Sung Wong Toi

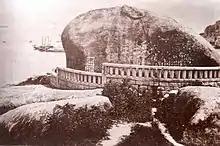
Sung Wong Toi before the Second Sino-Japanese War

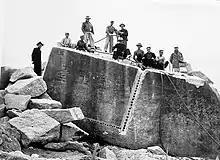
Stone carving before its separation from the original rockface (c.1950)

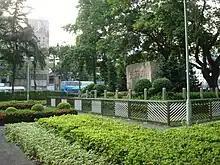
Sung Wong Toi Garden in 2009

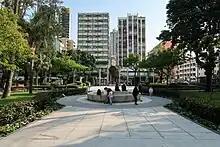
Sung Wong Toi Garden in 2020.

According to historical records, when the child emperors Zhao Shi and Zhao Bing of the Song dynasty were fleeing south when the Song Empire was gradually being conquered by the Yuan dynasty in the late 13th century, they took refuge at the Sacred Hill along the seashore. Zhao Shi died of illness in Hong Kong, while Zhao Bing died when the Song loyalist Lu Xiufu put him on his shoulders and jumped off a cliff following the defeat of Song by the Yuan at the naval Battle of Yamen.